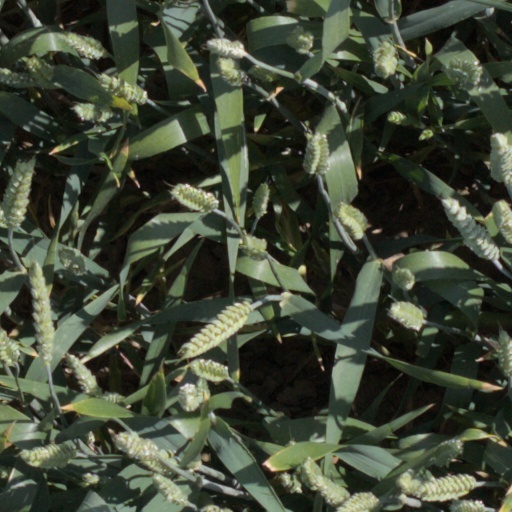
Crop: wheat